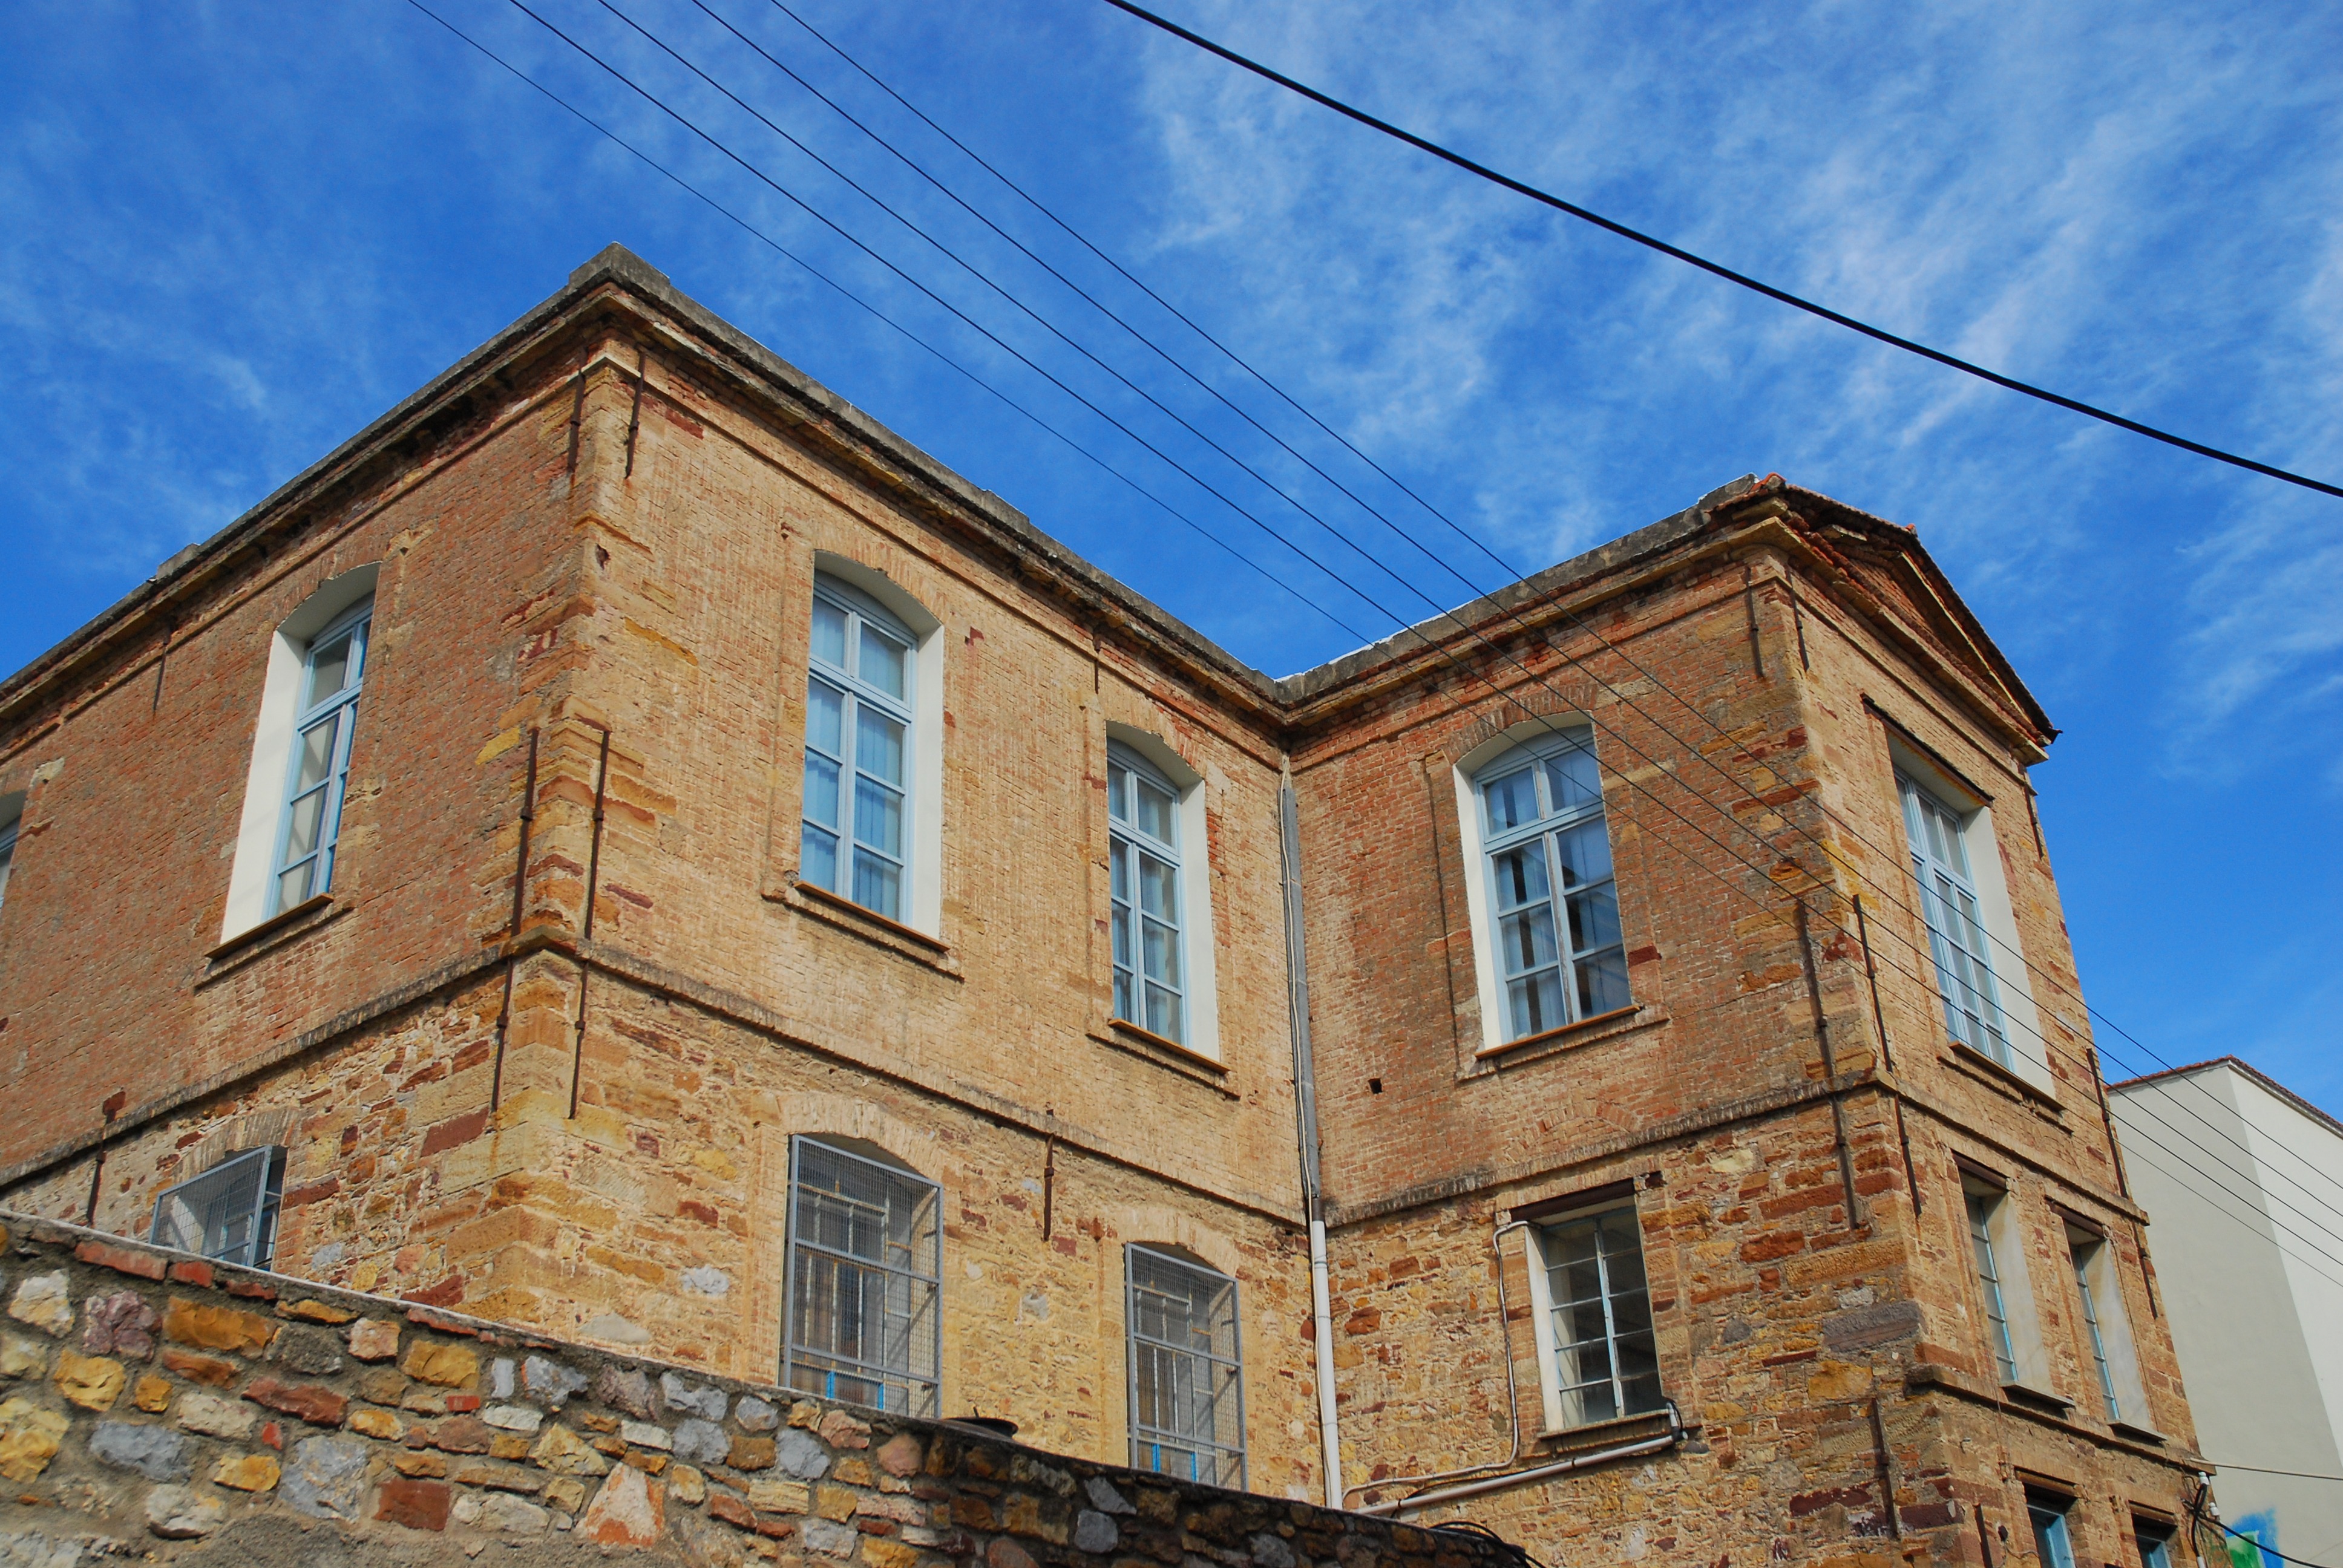
architecture, structure, sky, house, window, town, building, city, home, landmark, facade, property, church, historic, tourism, design, estate, neighbourhood, architecture design, residential area, chios